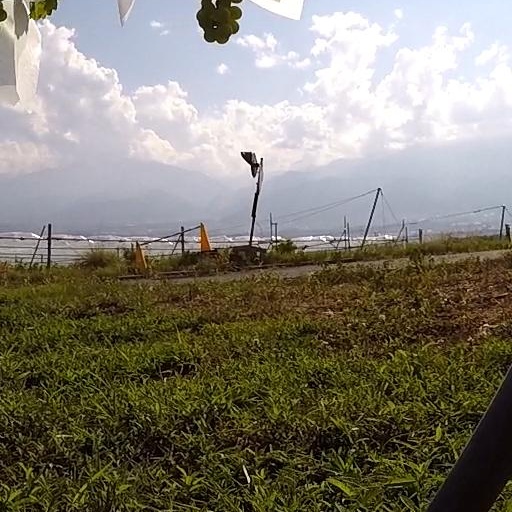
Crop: grape